No. 43 Squadron RAF

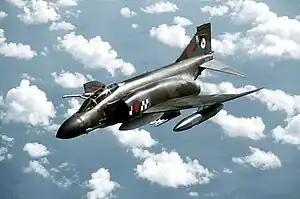
McDonnell Douglas Phantom FG.1 "XT875" of No. 43 (Fighter) Squadron, 1980.

Between April and May 1964, the squadron participated in the Radfan Campaign known as Operation Nutcracker, providing close air support (CAS) for ground troops. On 17 April 1964, Hunter FGA.9 "XG136" crashed while carrying out manoeuvres, killing the pilot Flying Officer Herring. In July 1964, "the Fighting Cocks" had their Hunters pooled with No. 8 Squadron. On 11 August, another Hunter was lost when "XE624" suffered an engine flame out shortly after take-off and couldn't be recovered, pilot Fg. Off. Burrows safely ejected. On 18 August, the squadron carried out a strike on the Jabal Fahman mountain where dissidents where supposed to be located. In October 1964 the squadron carried out 15 strikes – 11 in Dhala on the 6th, with the rest in Mudiyah on the 29th. From 8 to 16 October, five pilots from No. 43 (F) Squadron and five from No. 8 Squadron spent a brief deployment with six Hunters at RAF Masirah on Masirah Island, which ended with the loss of Fg. Off. Stephens who was killed after flying into the sea on the return journey to Khormaksar. On 15 November, MEC announced to the squadron that operations in Radfan would be limited to solely providing CAS for the army. Few operational tasks were taken in December 1964, with one of the few sorties being an attack on a gun emplacement at Beihan on the 5th.